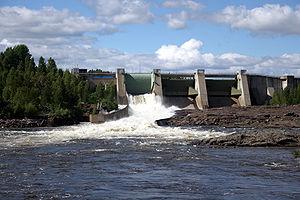
Le secteur de l'hydroélectricité en Suède occupe une place majeure : en moyenne, 45 % de la production électrique est d'origine hydraulique.
L'environnement en Suède est l'environnement du pays Suède. En 2014, le 'Global Green Economy Index' classe la Suède premier pays le plus écologique au monde.
Stornorrfors est une centrale hydroélectrique situé à dans la commune d'Umeå, à 15 km de la ville d'Umeå, dans le nord de la Suède. Elle est située sur le cours du fleuve Umeälven. Avec une puissance de 590 MW, c'est la deuxième plus puissante centrale électrique suédoise, et sa production annuelle de 2 298 GWh en fait le principal producteur électrique du pays hors nucléaire, et équivaut à plus de 1,5% de la production électrique suédoise.
La Suède est un important consommateur d'énergie, avec une consommation d'énergie primaire de 4,89 tep/habitant en 2017, soit 2,6 fois la moyenne mondiale, supérieure de 33 % à celle de la France et de 30 % à celle de l'Allemagne, en partie à cause du climat froid et en partie de son industrie très développée et très consommatrice en énergie. Cependant, la Suède n'émet « que » 3,74 tonnes de CO₂ par habitant en 2017, un des taux les plus bas parmi les pays développés, inférieur de 14 % à la moyenne mondiale, de 18 % à celui de la France et de 57 % à celui de l'Allemagne. Ceci s'explique :